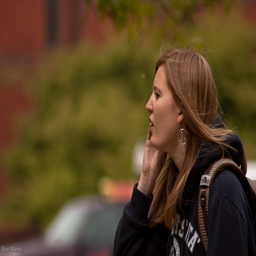
A woman talking on a cell phone while wearing a bag.
A woman wearing a blue sweatshirt, talking on a cellphone.
A woman on a cell phone on a street.
A woman is sitting down and has one hand on her face.
A woman standing outside talking on her cell phone.